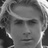
Emotion: neutral